Dodging Bullets

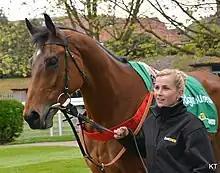
Dodging Bullets, April 2015

Dodging Bullets (foaled 16 April 2008) is a British retired Thoroughbred racehorse, best known for his performances in National Hunt races. Bred by the leading jockey Frankie Dettori, he had a flat racing career of limited importance, winning two minor races from nine starts as a three-year-old in 2011. He showed better form when switched to hurdles, winning the Sharp Novices' Hurdle in 2012. He proved even better when he began to compete in steeplechases, winning the November Novices' Chase and the Wayward Lad Novices' Chase in 2013. In the 2014/2015 National Hunt season he emerged as one of the best chasers in Britain, recording three consecutive Grade 1 wins in the Tingle Creek Chase, Clarence House Chase and Queen Mother Champion Chase.